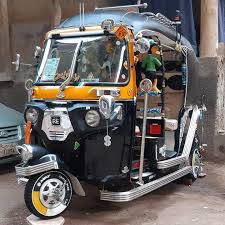
Vehicle type: Auto Rickshaws